Dagny, Seine-et-Marne

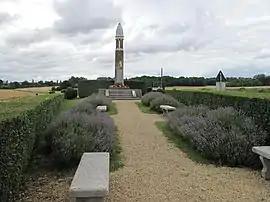
The war memorial in Dagny

Dagny is a commune in the Seine-et-Marne department in the Île-de-France region in north-central France.